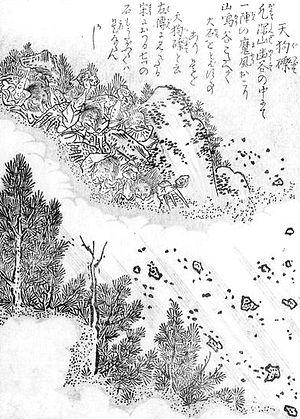
Konjaku hyakki shūi est le troisième livre de l'artiste japonais Toriyama Sekien de la série Gazu Hyakki Yagyō, publié ca. 1781. Ces ouvrages sont des bestiaires surnaturels, collections de fantômes, d'esprits, d'apparitions et de monstres, dont beaucoup proviennent de la littérature, du folklore et d'autres arts japonais. Ces œuvres ont exercé une profonde influence sur l'imagerie yōkai ultérieure au Japon.